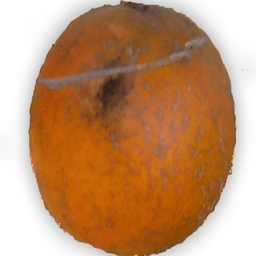
Plant part: fruit
Disease: canker